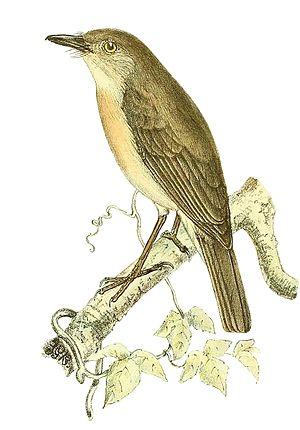
Newtonia brunneicauda (Newtonie commune)
La Newtonie commune est une espèce d'oiseaux de la famille des Vangidae.